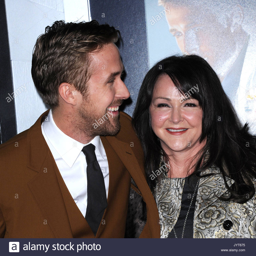
folk rock artist and person .